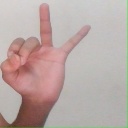
अक्षर: ण